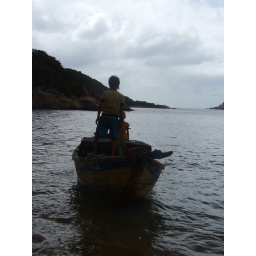
The boys are experts in steering the boats